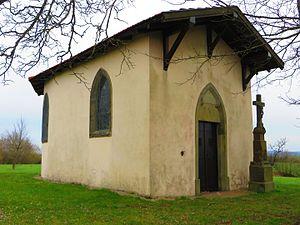
Vallerange chapelle
Vallerange est une commune française située dans le département de la Moselle et le bassin de vie de la Moselle-Est, en région Grand Est.